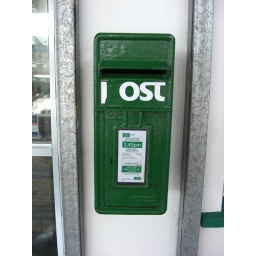
On the Dingle Peninsula in Southern Ireland a lamp box at Camp Cross